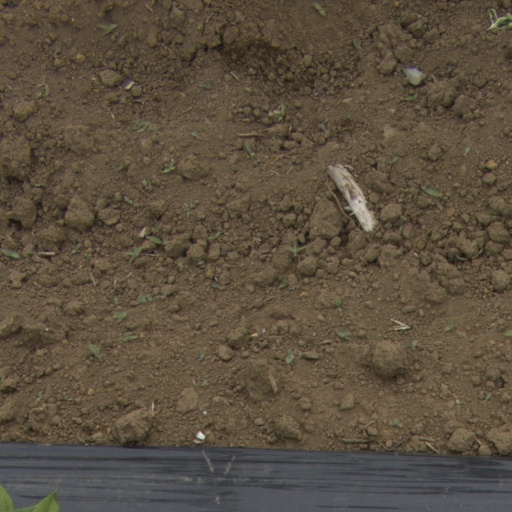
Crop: Jerusalem artichoke